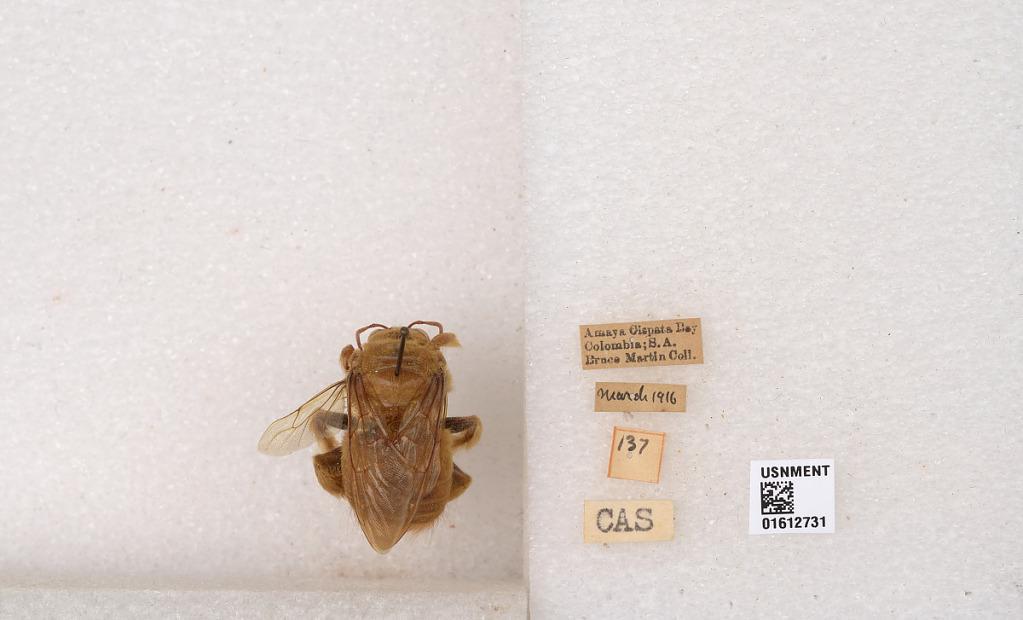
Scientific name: Xylocopa (Neoxylocopa) sp.
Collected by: B. Martin
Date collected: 1916-3-1
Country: Colombia
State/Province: Cordoba
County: San Antero
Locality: Amaya, Cispata Bay